Melita issue

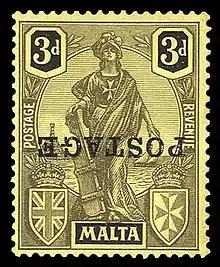
The 3d with the "POSTAGE" overprint inverted

The first Melita stamps were issued on 1 August 1922, with the denominations of ½d, 1d, 6d, 1/- and 2/-. A ¼d value was issued on 22 August, followed by 2d, 3d, 4d, 2/6, 5/-, 10/- and £1 values on 28 August. A 1½d value was added on 1 October 1923. On 25 April 1924, the 1d value was reissued in a new colour while the ¼d and 3d were reissued in slightly different shades. The £1 was reissued in a slightly different shade and with a different orientation of the watermark on 14 May 1925.